Pat O'Connor (rugby union)

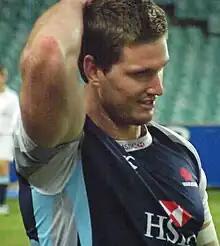

footballer. He has played for the Western Force and the Waratahs in Super Rugby, and for SU Agen in the Top 14. The position he usually plays is lock.